The Vyne

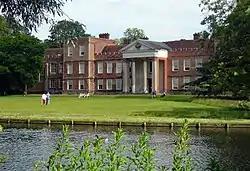
The north front

The Vyne is a Grade I listed 16th-century country house in the parish of Sherborne St John, near Basingstoke, in Hampshire, England. The house was first built "circa" 1500–10 in the Tudor style by William Sandys, 1st Baron Sandys, Lord Chamberlain to King Henry VIII. In the 17th century it was transformed to resemble a classical mansion. Today, although much reduced in size, the house retains its Tudor chapel, with contemporary stained glass. The classical portico on the north front was added in 1654 to the design of John Webb, a pupil of Inigo Jones, and is notable as the first portico in English domestic architecture.